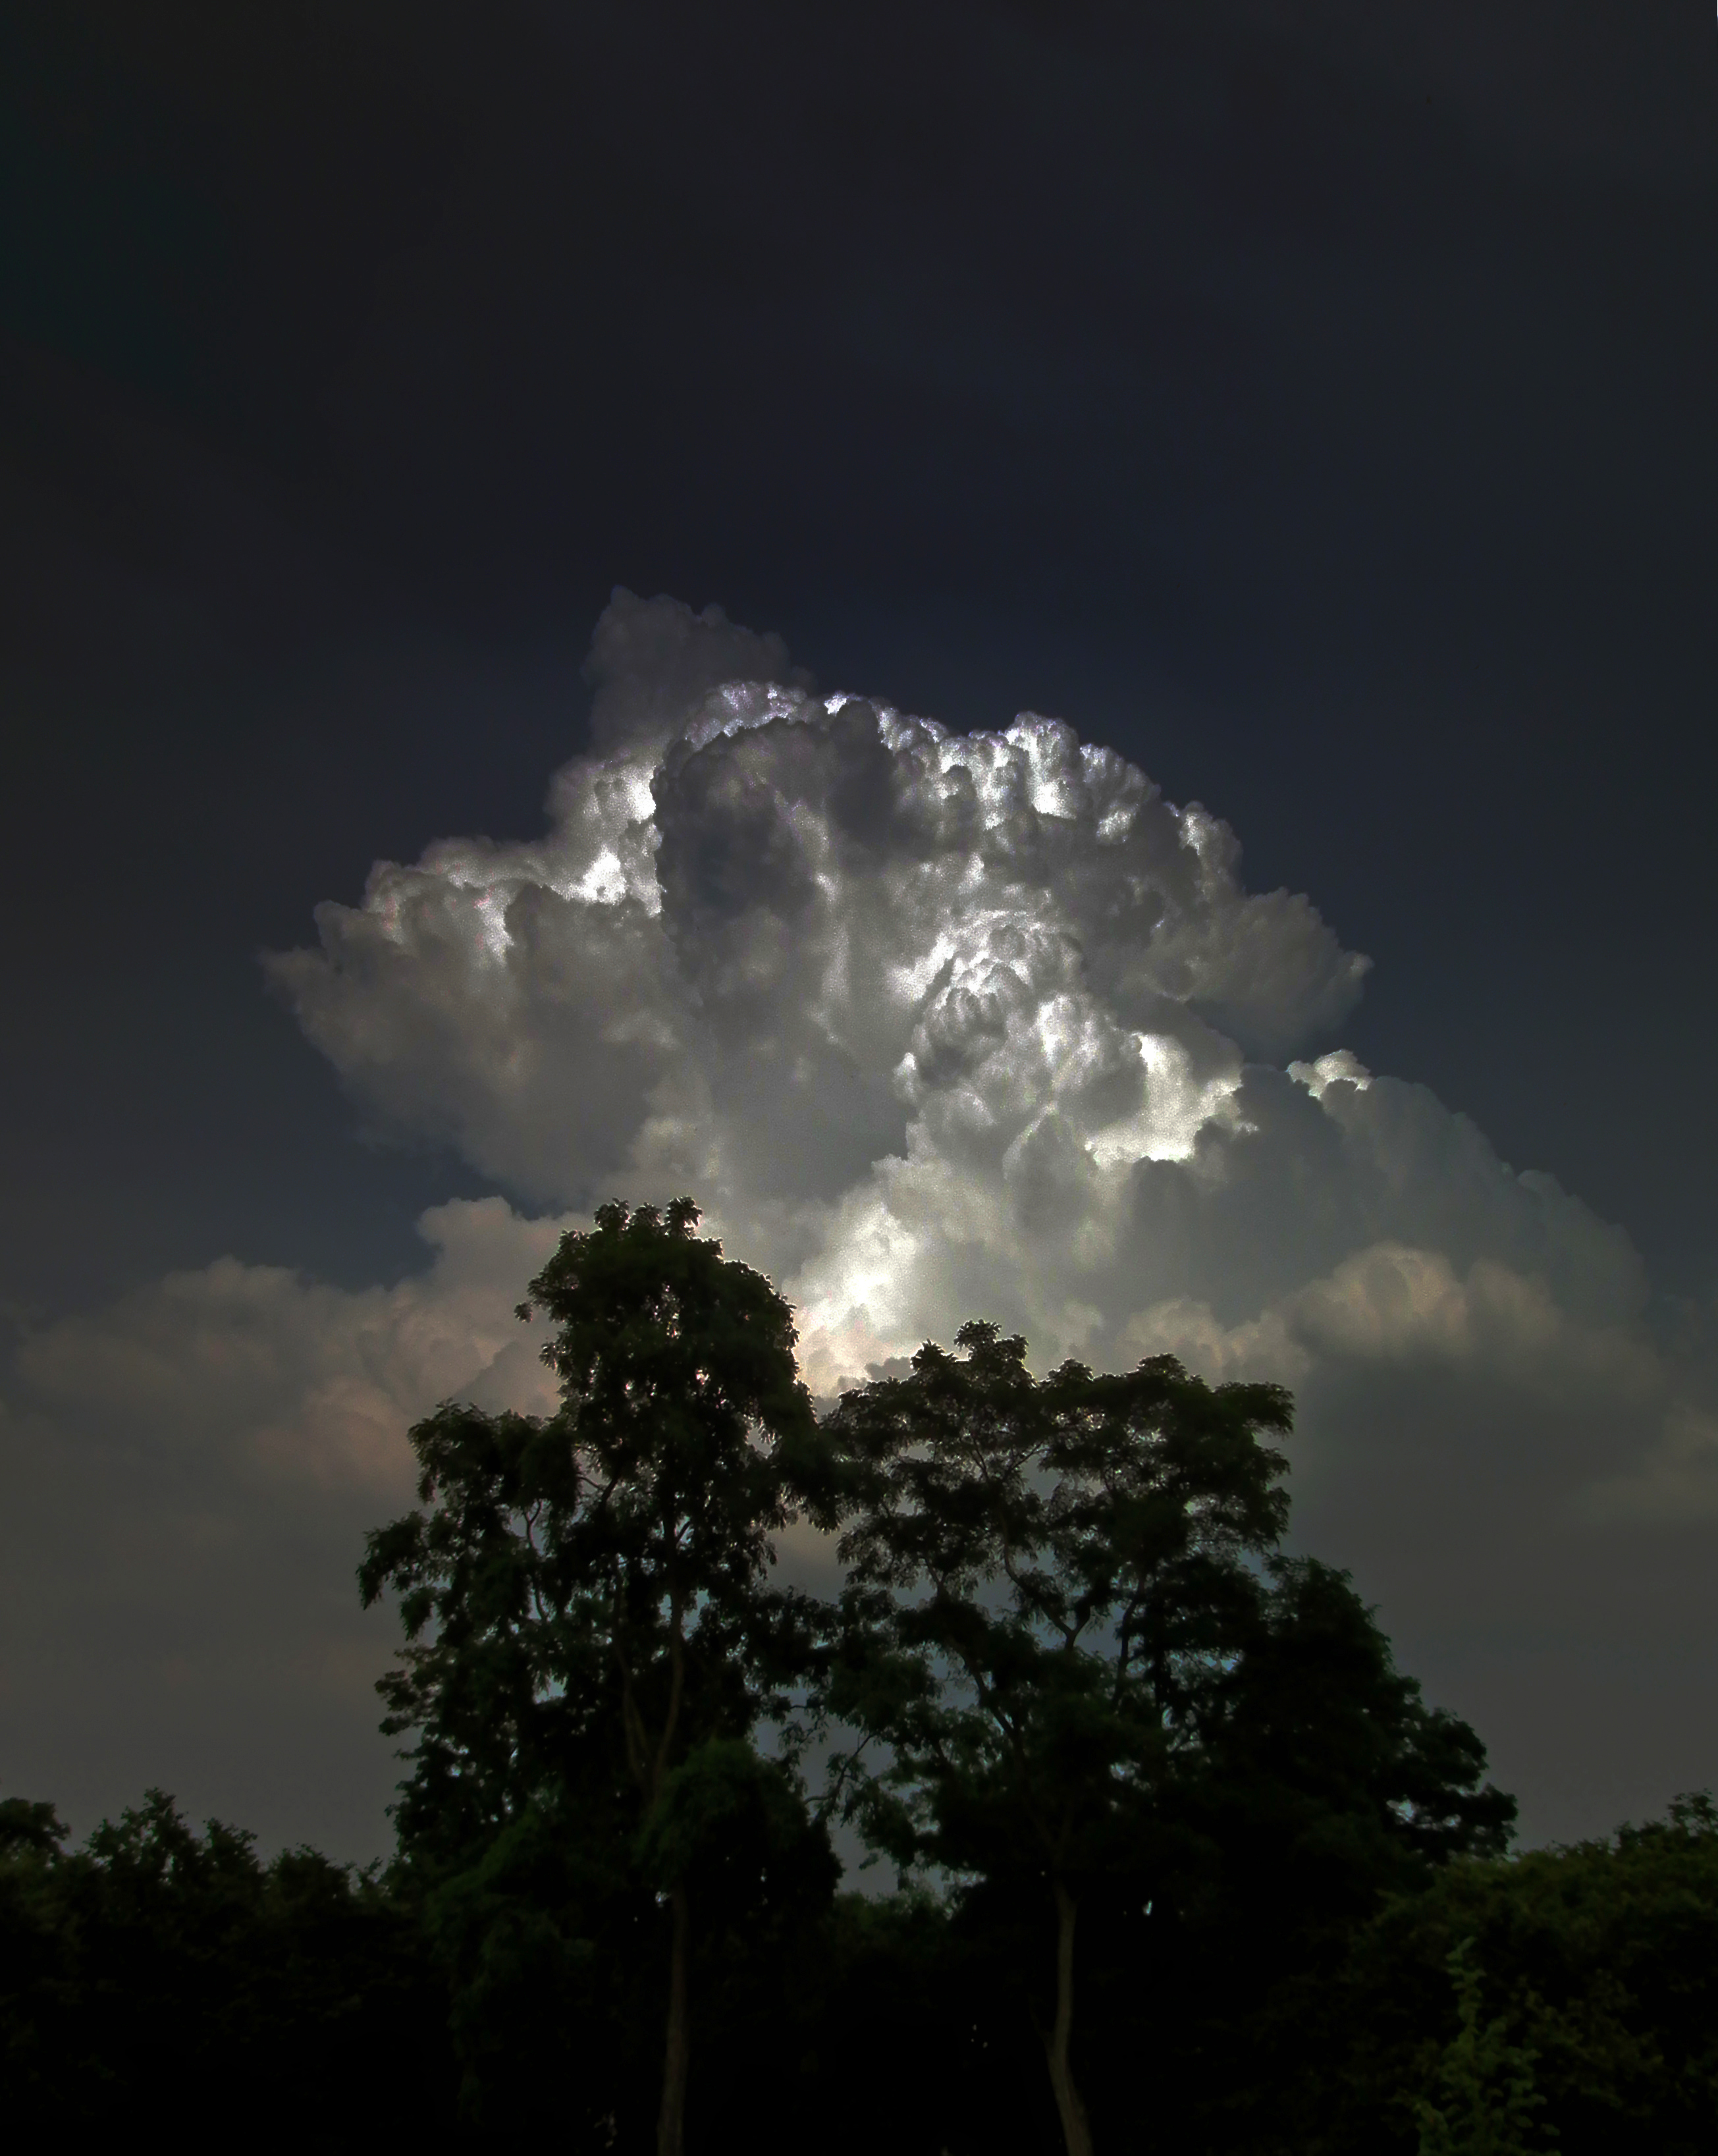
black, sky, cloud, nature, atmosphere, cumulus, tree, daytime, darkness, thunder, meteorological phenomenon, night, morning, evening, sunlight, lightning, biome, storm, horizon, dawn, computer wallpaper, branch, landscape, midnight, dusk, moonlight